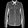
Label: Shirt